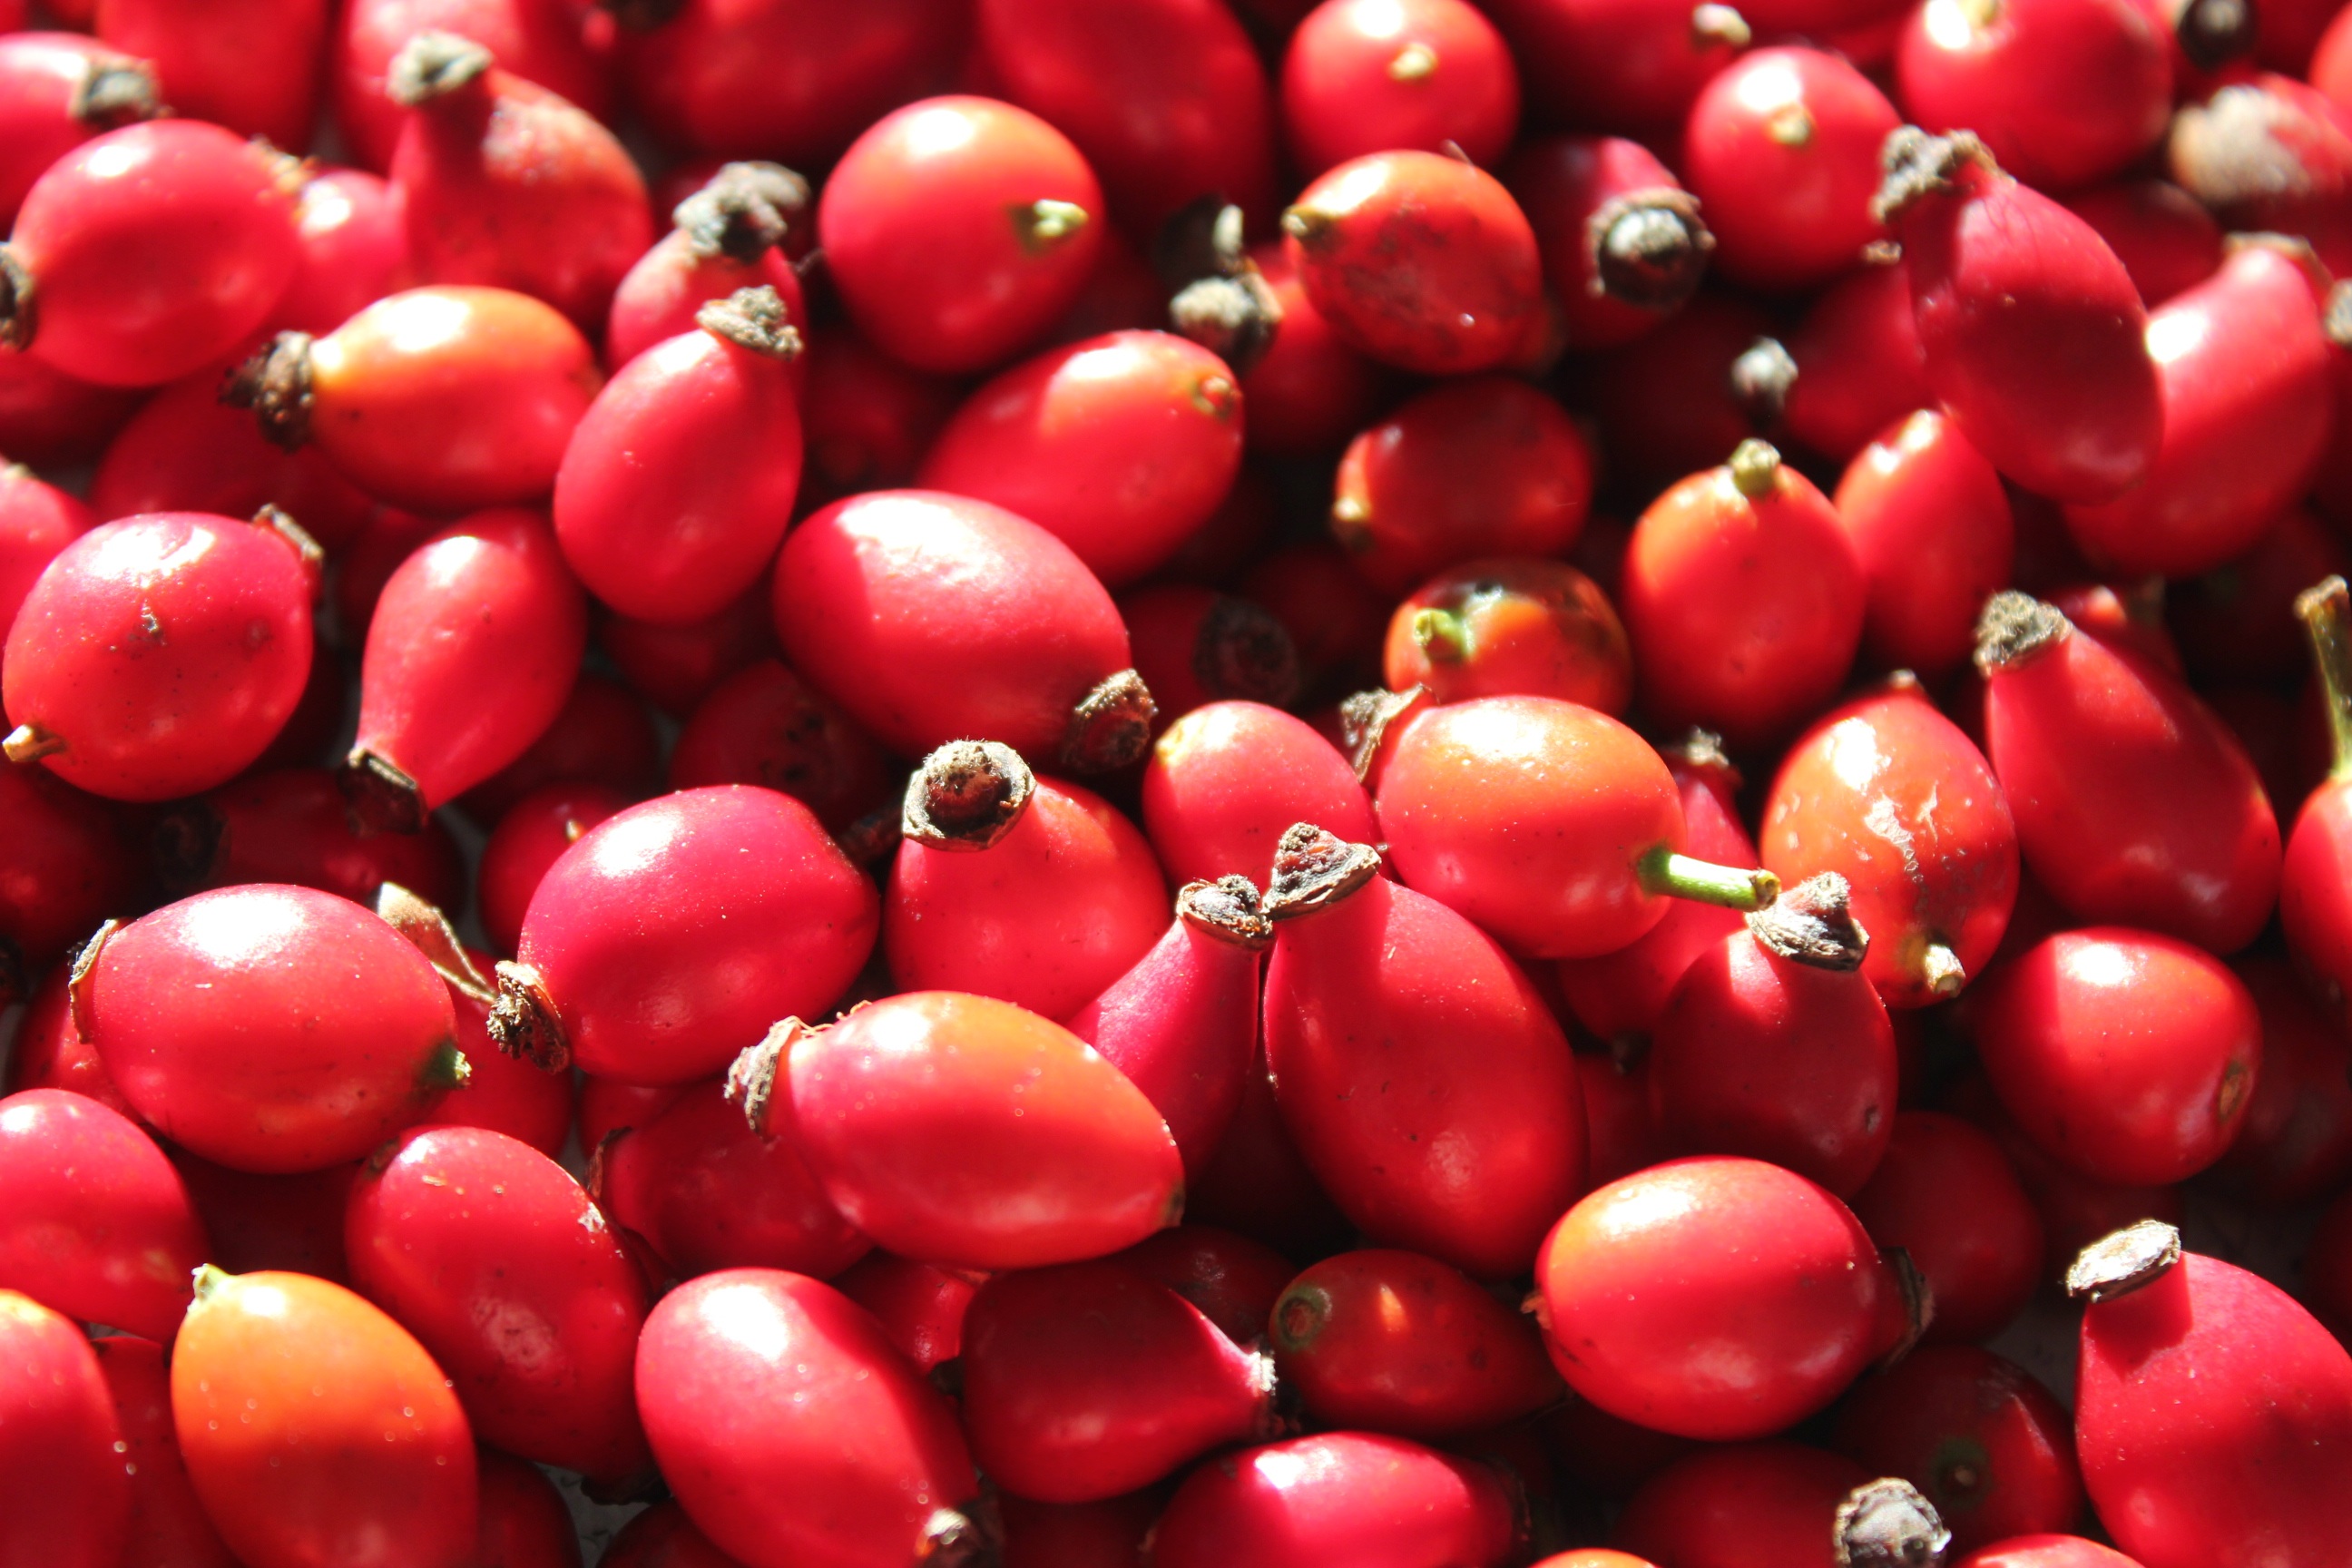
forest, plant, fruit, berry, flower, petal, food, red, produce, vegetable, autumn, plants, colors, fruits, hip, rose hip, macro photography, flowering plant, lingonberry, land plant, pink peppercorn